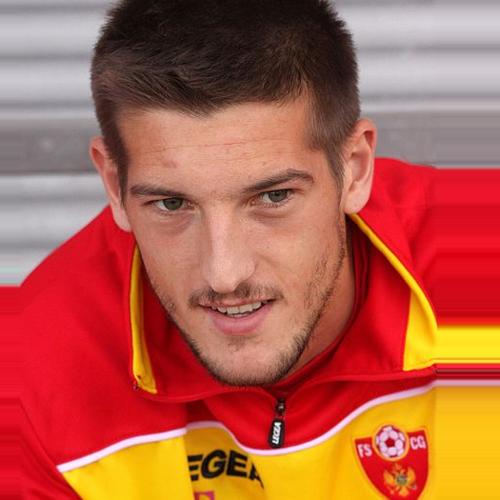
Age: 23